Nissan QR engine

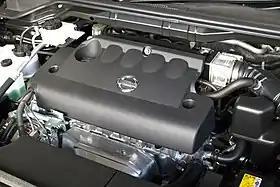
A Nissan QR25DE Engine

The QR family of inline-four piston engines by Nissan were introduced in 2000 and range from in displacement. These motors are aluminum, dual overhead camshaft (DOHC), four-valve designs with variable valve timing and optional direct injection. The engine shares much of its architecture with the YD diesel engine.